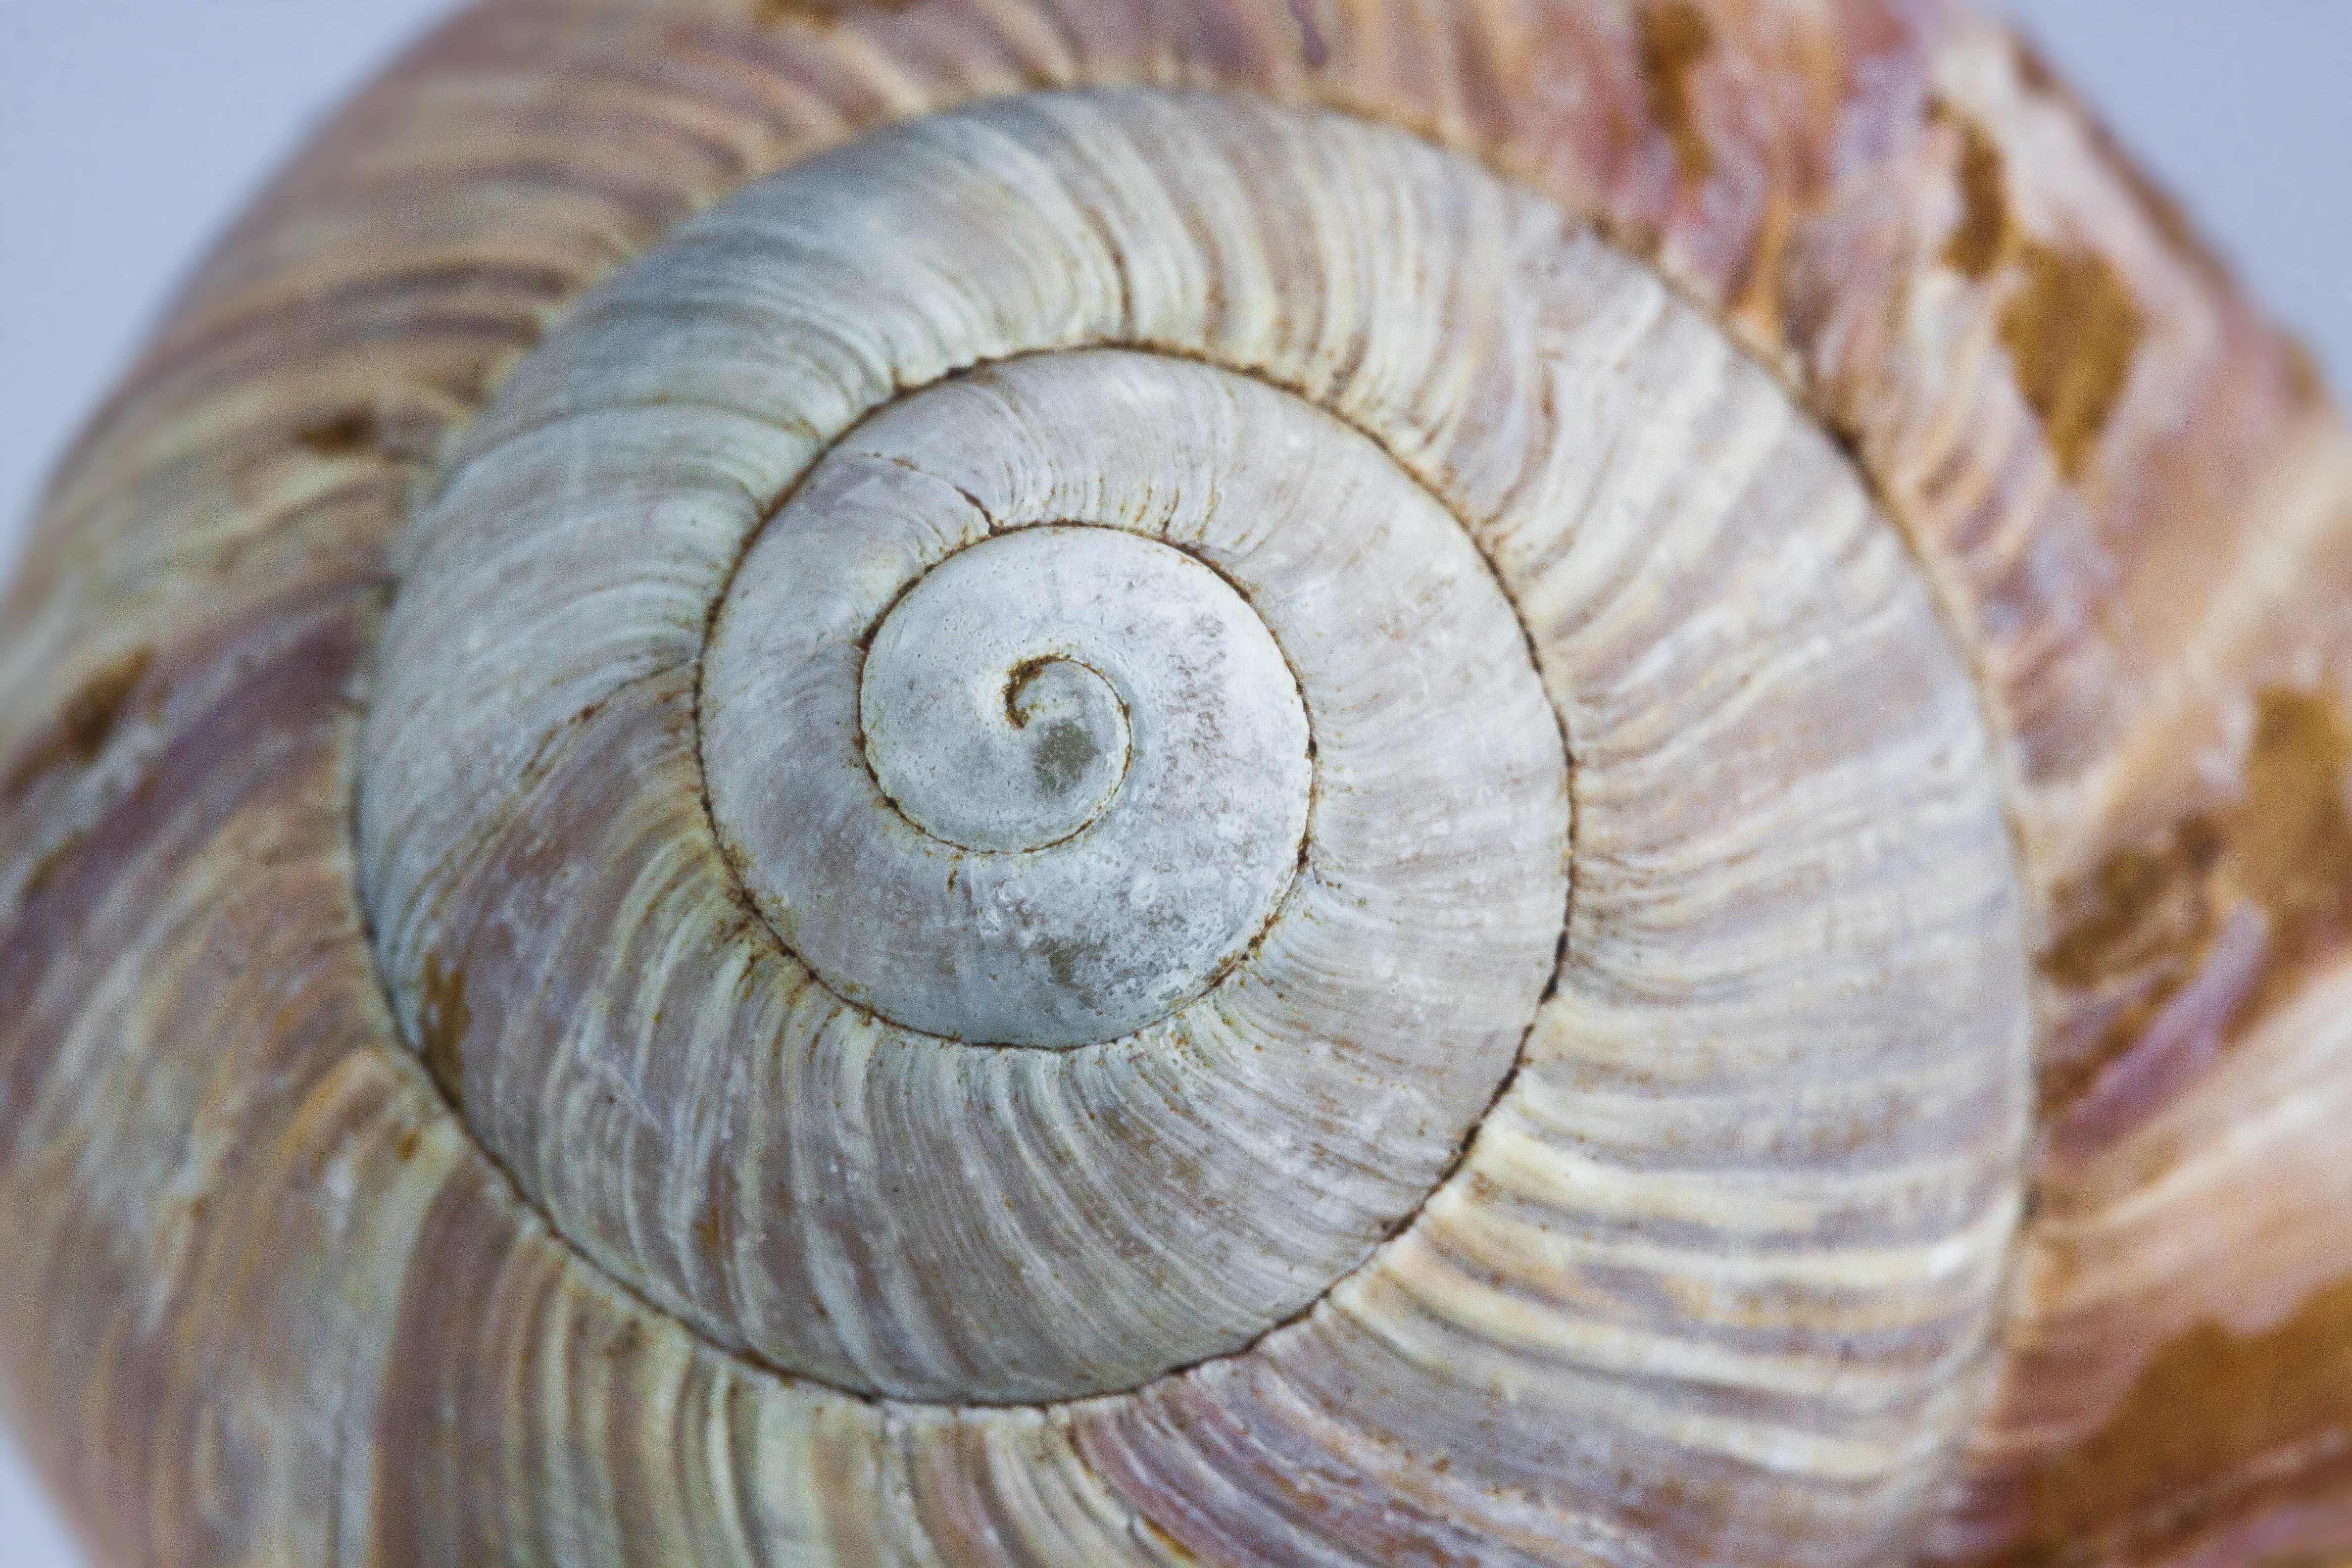
nature, wood, spiral, macro, fauna, shell, invertebrate, seashell, housing, close up, snail, escargot, molluscs, schnecken, macro photography, sea snail, medicinal mushroom, snails and slugs, nautilida